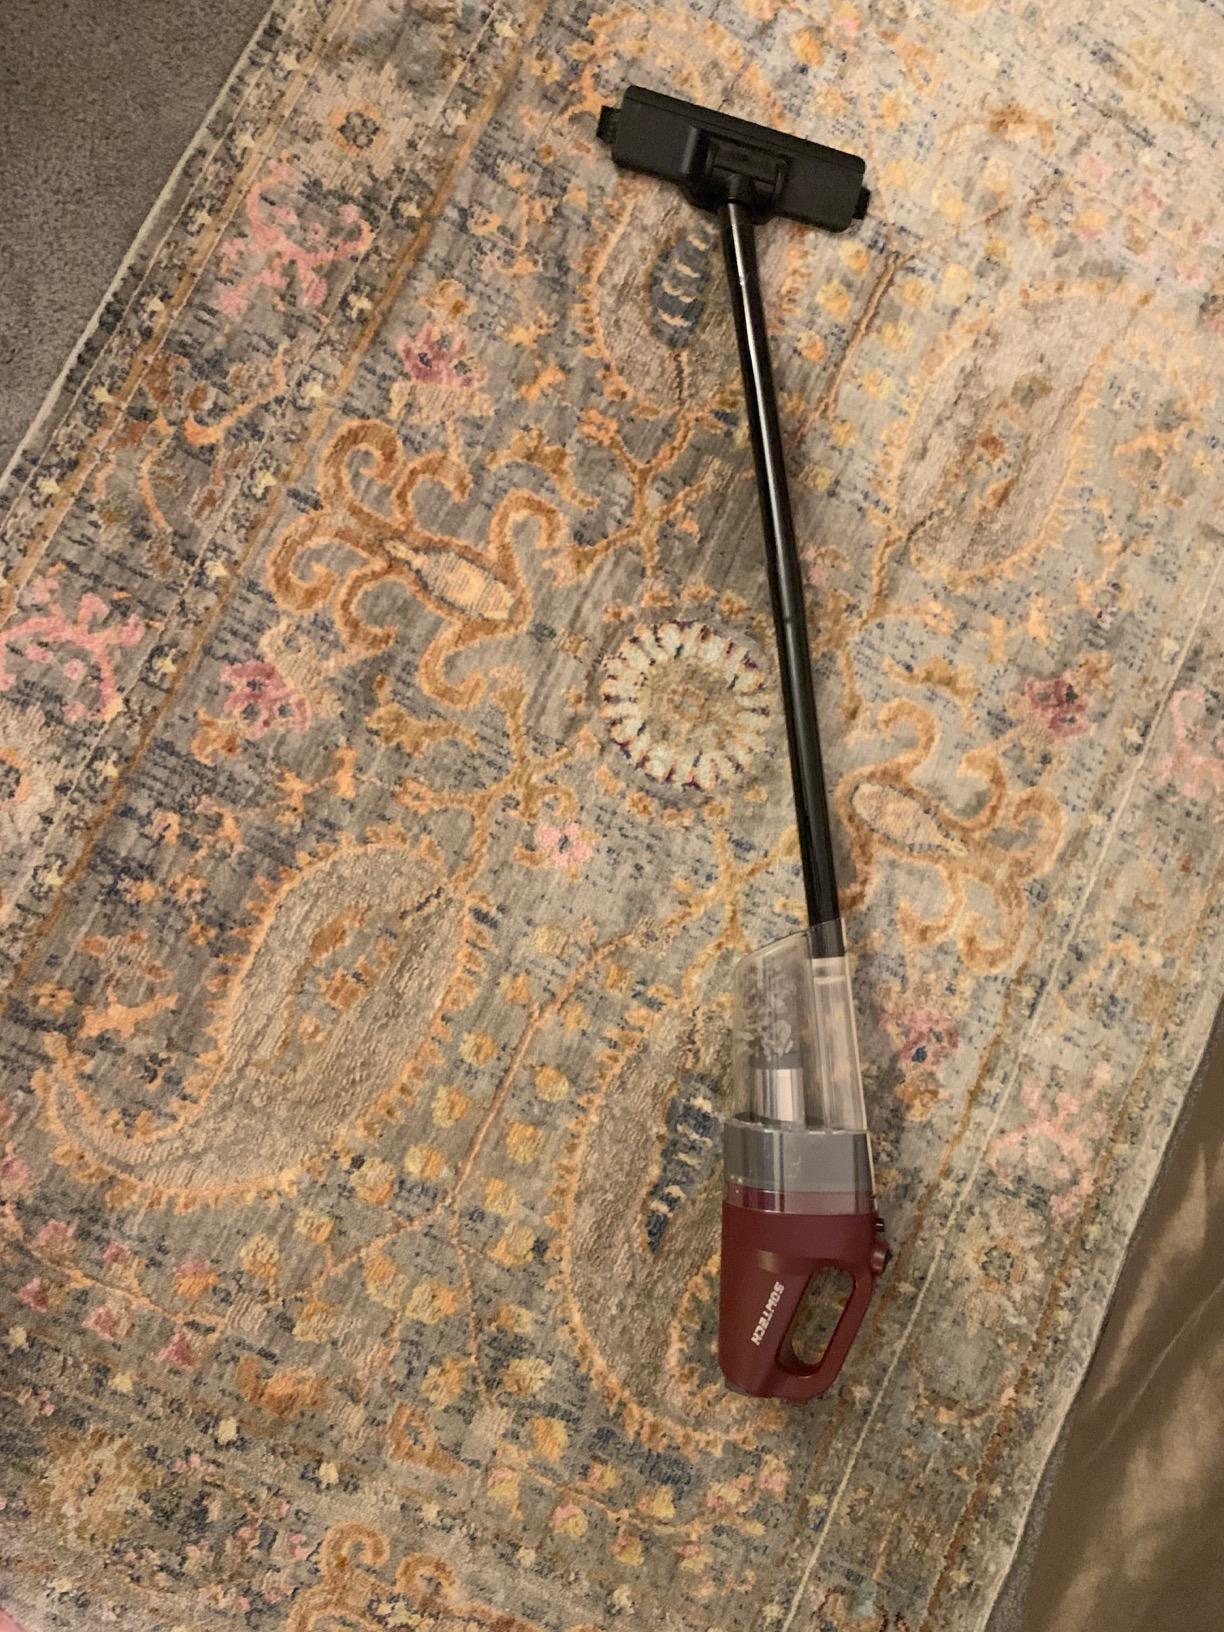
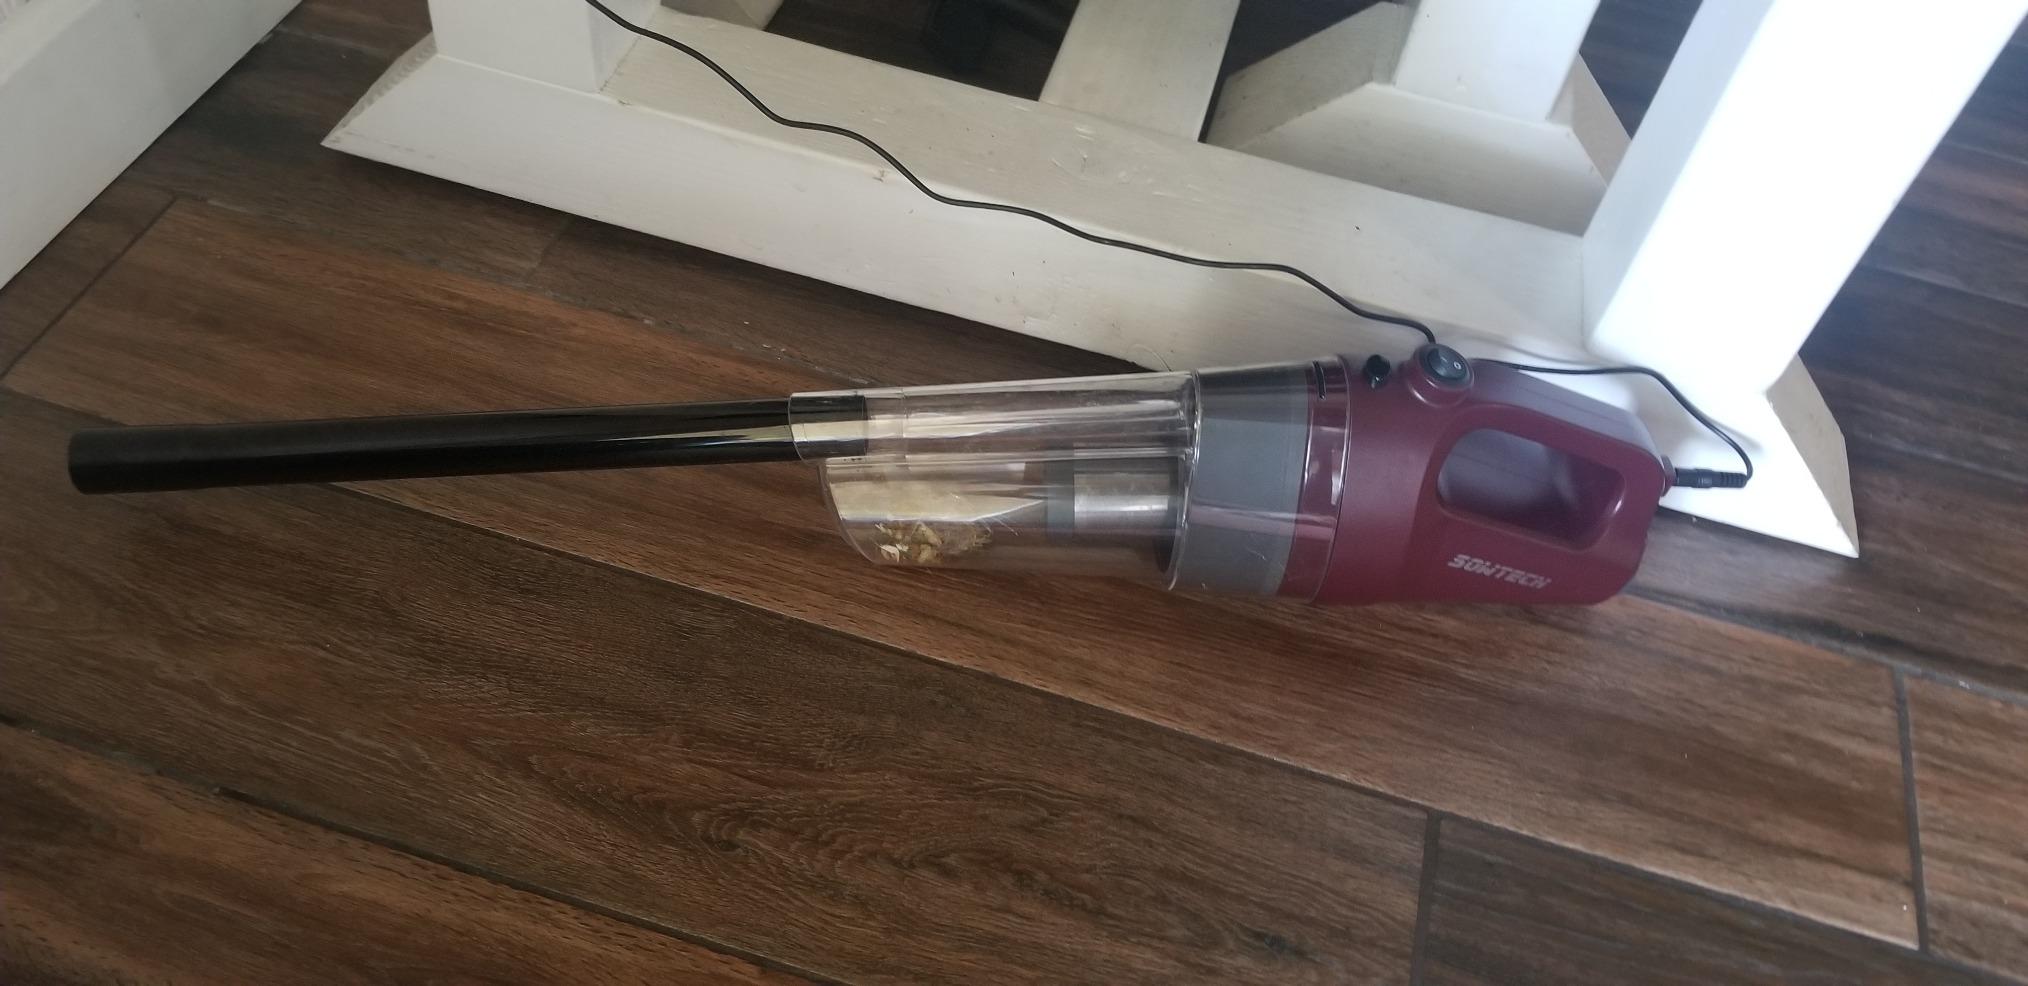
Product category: items_vacuum
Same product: yes